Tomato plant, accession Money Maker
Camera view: vertical (180 deg); turntable rotation: 150 degrees
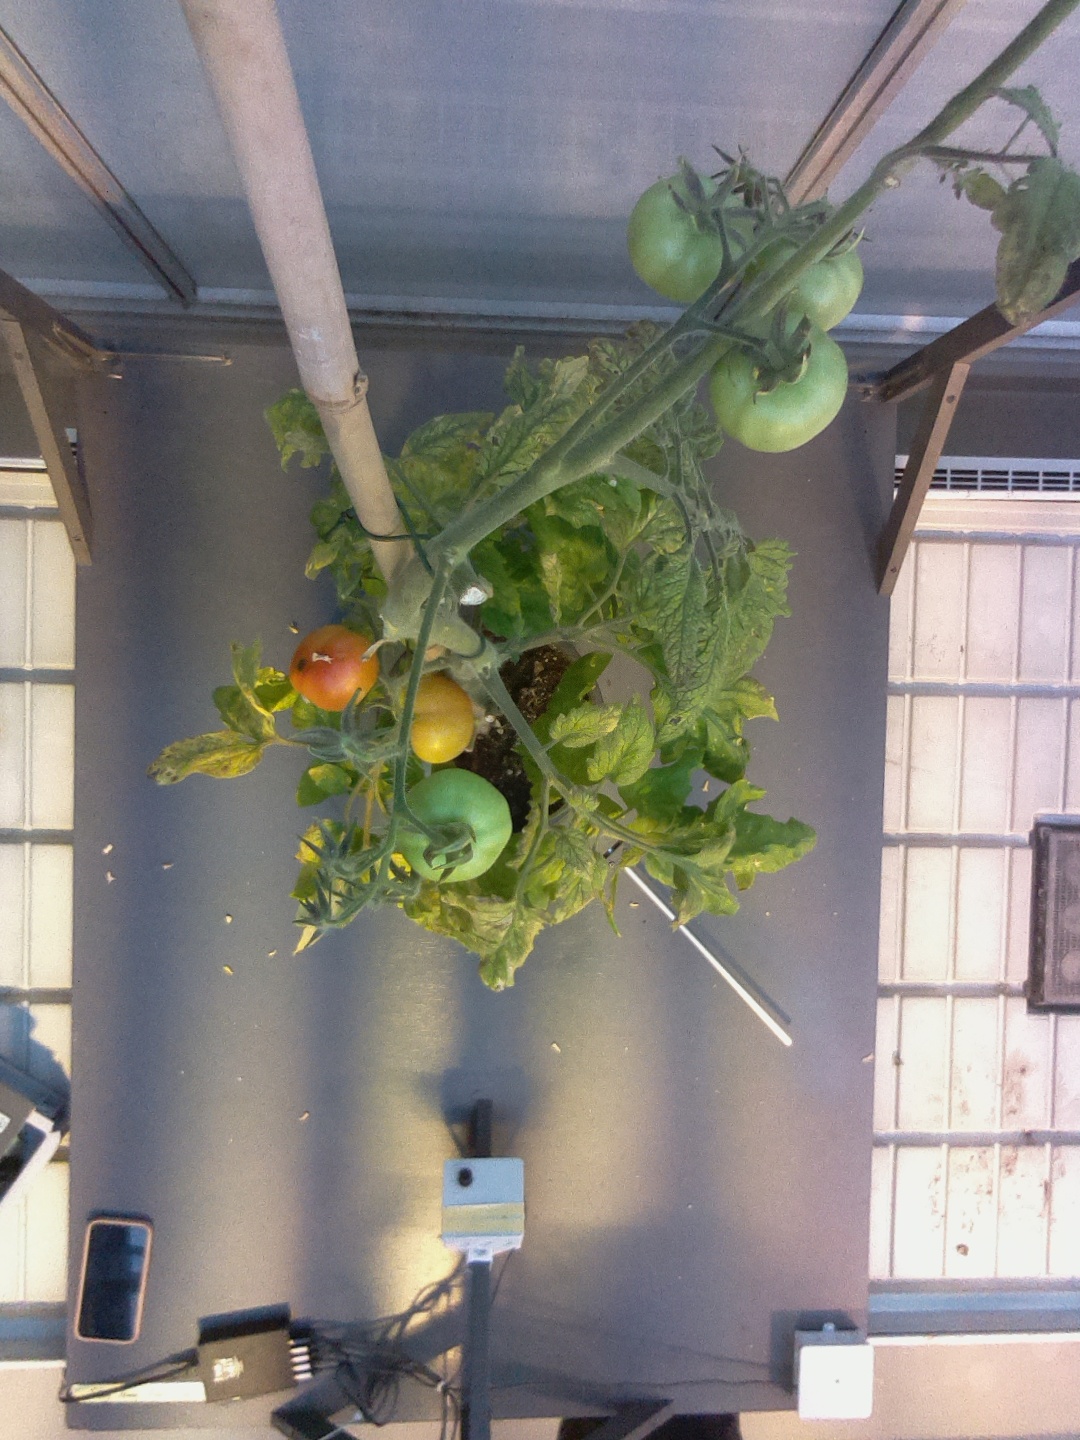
BBCH growth stage 80: fruits start showing typical ripe color (orange -> red)